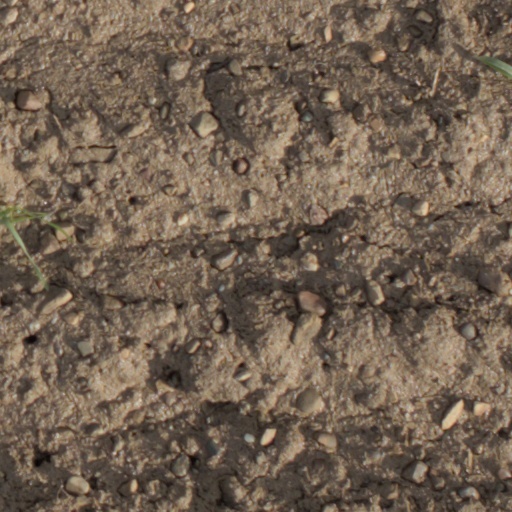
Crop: wheat